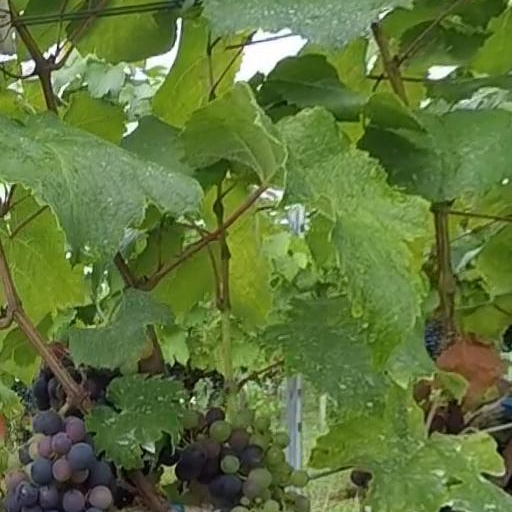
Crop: grape